Robert Sawyer (Attorney General)

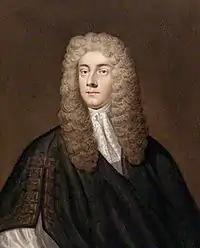
Sir Robert Sawyer.

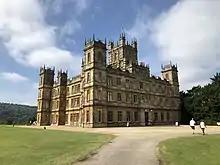
Highclere Castle

Sir Robert Sawyer, of Highclere Castle (1633–1692) was the Attorney General for England and Wales (1681–1687) and, briefly, Speaker of the English House of Commons.